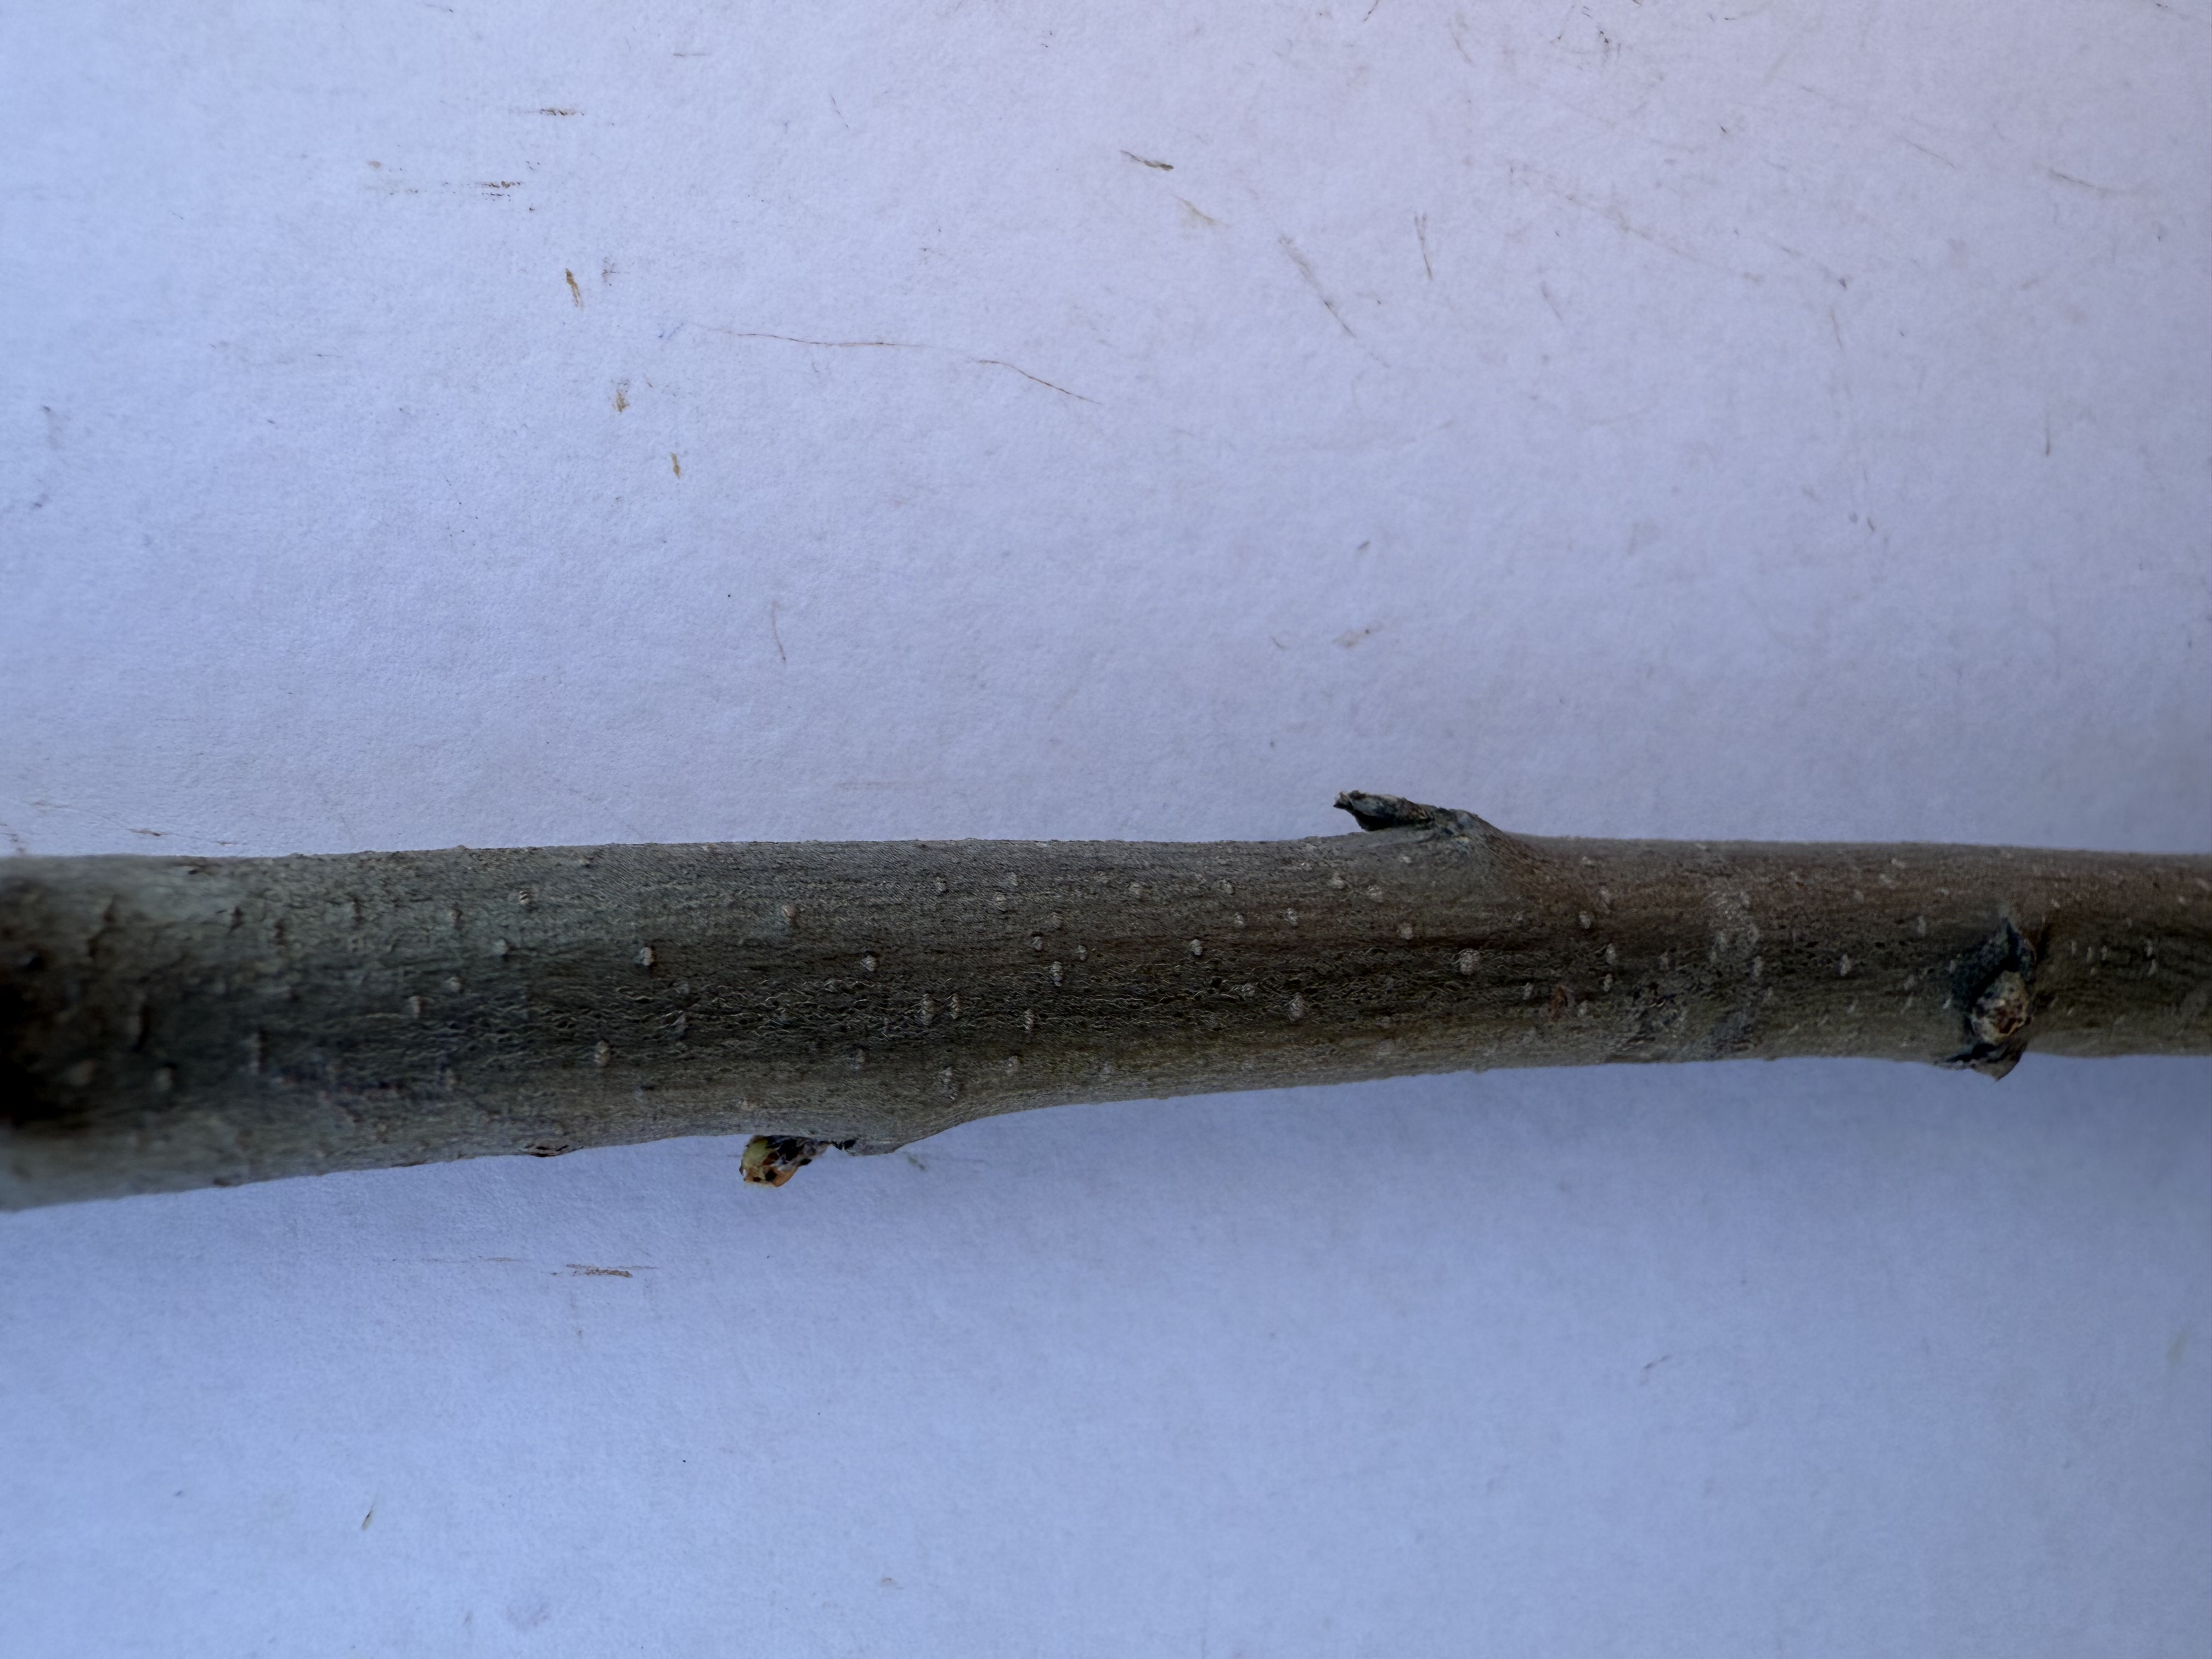
Variety: Ekmek Quince